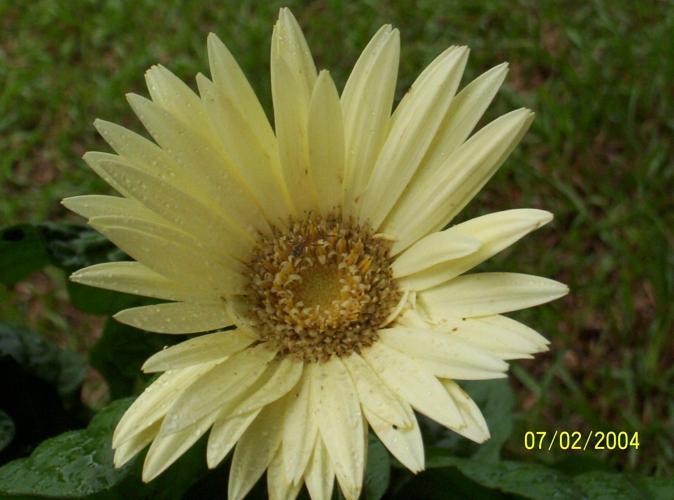
Label: barbeton daisy